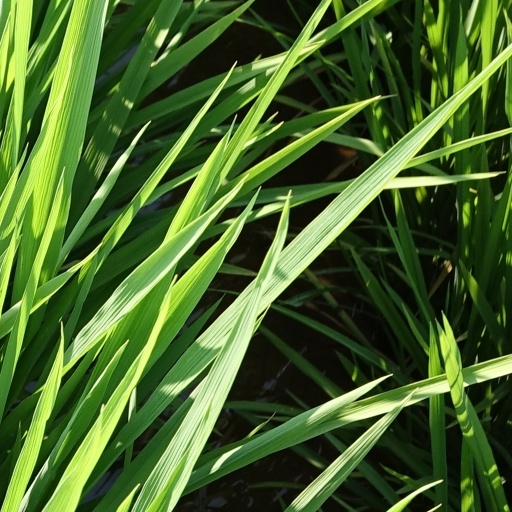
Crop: rice